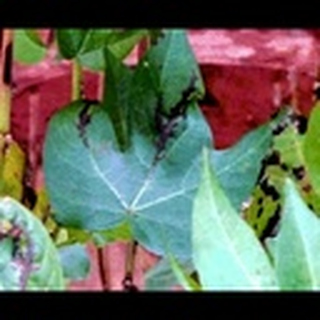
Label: cotton_bacterial_blight